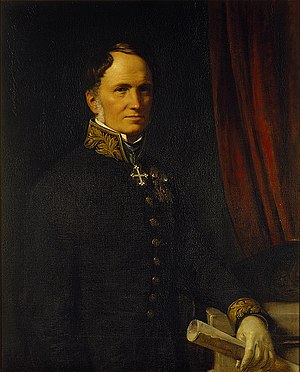
Just Mathias Thiele
Just Mathias Thiele. Forfatter, folkemindesamler og kunsthistoriker. Han indsamlede og udgav danske folkesagn inspireret af brødrene Grimms arbejde. Thiele mødte billedhuggeren Bertel Thorvaldsen i Rom da han opholdt sig i byen fra 1823 til 1825. Her begyndte han arbejdet med Thorvaldsens biografi, som udkom i fire illustrerede bind 1831, 1832, 1848 og 1850. Den blev genudgivet i en billigere, forkortet udgave 1842-57. I sommeren 1844 fandt Thiele Thorvaldsens efterladte korrespondance under et ophold i Rom, og det førte til hans anden biografi ligeledes i fire bind: Thorvaldsens Ungdomshistorie, 1851; Thorvaldsen i Rom, 1805-1819, 1852; Thorvaldsen i Rom. 1819-1839, 1854 og Thorvaldsen i Kiøbenhavn. 1839-1844, 1856.